Fraser Mansion

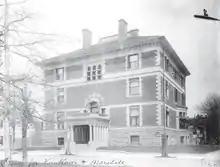
Fraser Mansion prior to 1901 alterations

In 1901, Fraser's widow sold the mansion to Pennsylvania Congressman Joseph Earlston Thropp, where he took up residence beginning on March 3, 1901.